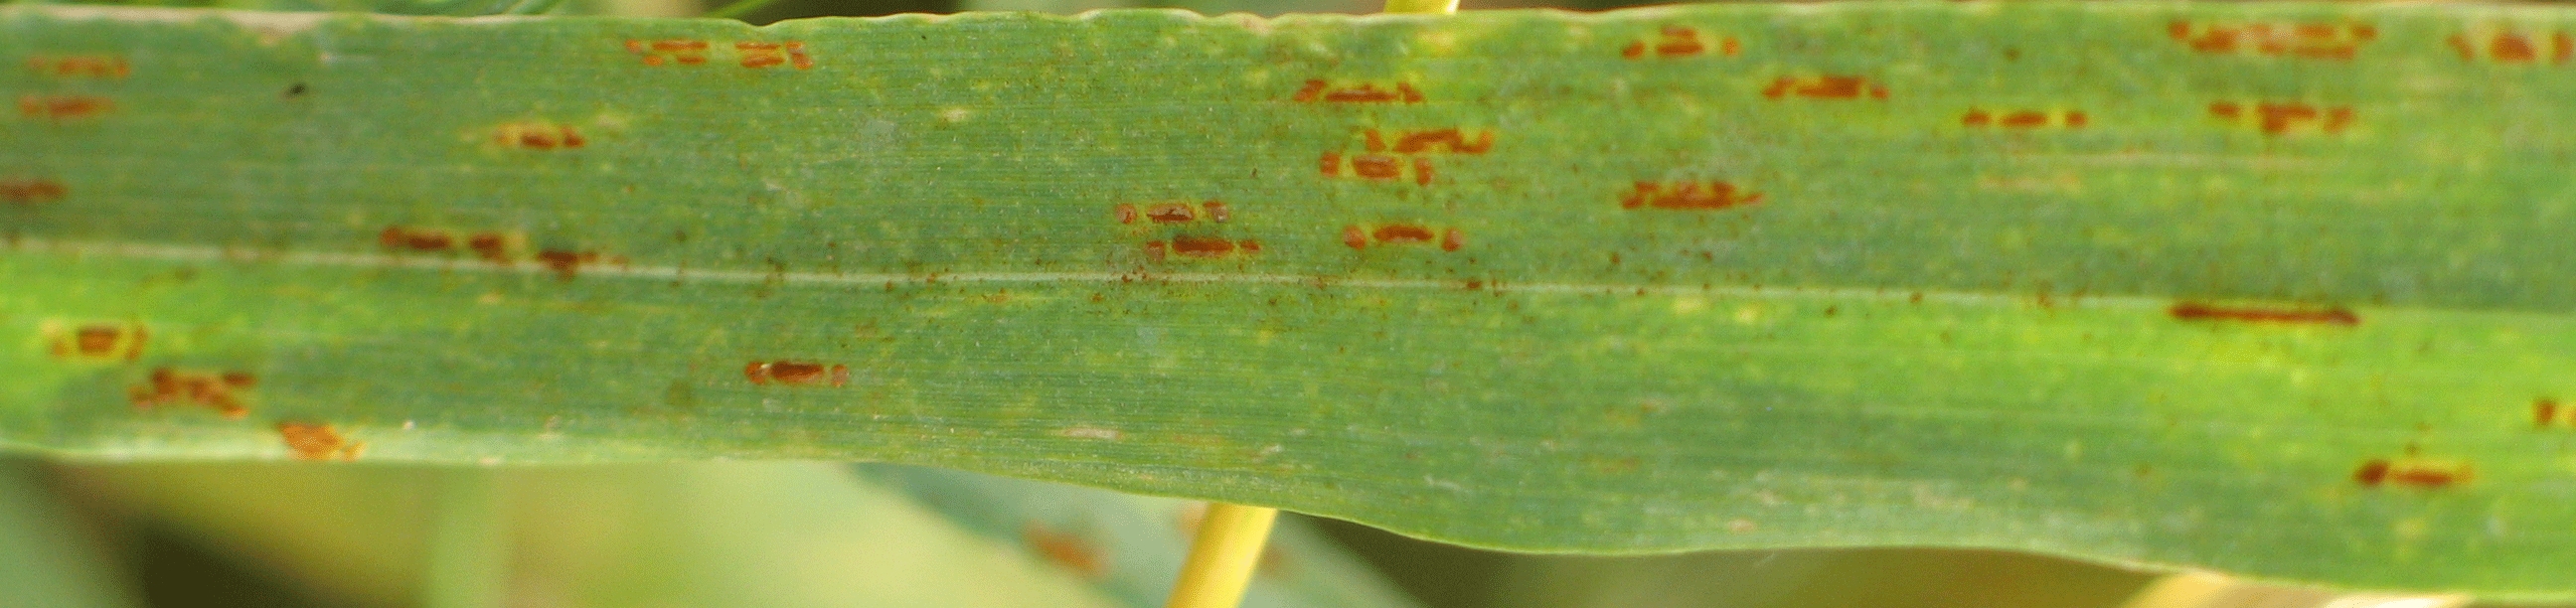
Label: Wheat___Brown_Rust